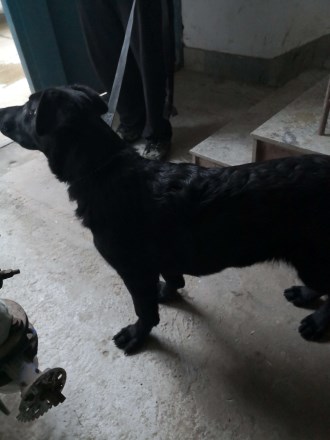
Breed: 3336-n000121-chinese_rural_dog